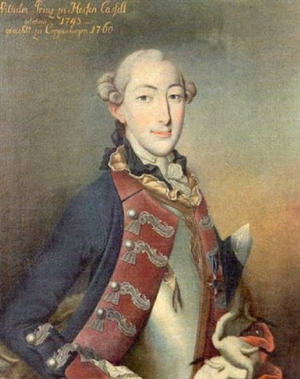
Portrait de Wilhem, prince de Hesse-Cassel (1743-1821)